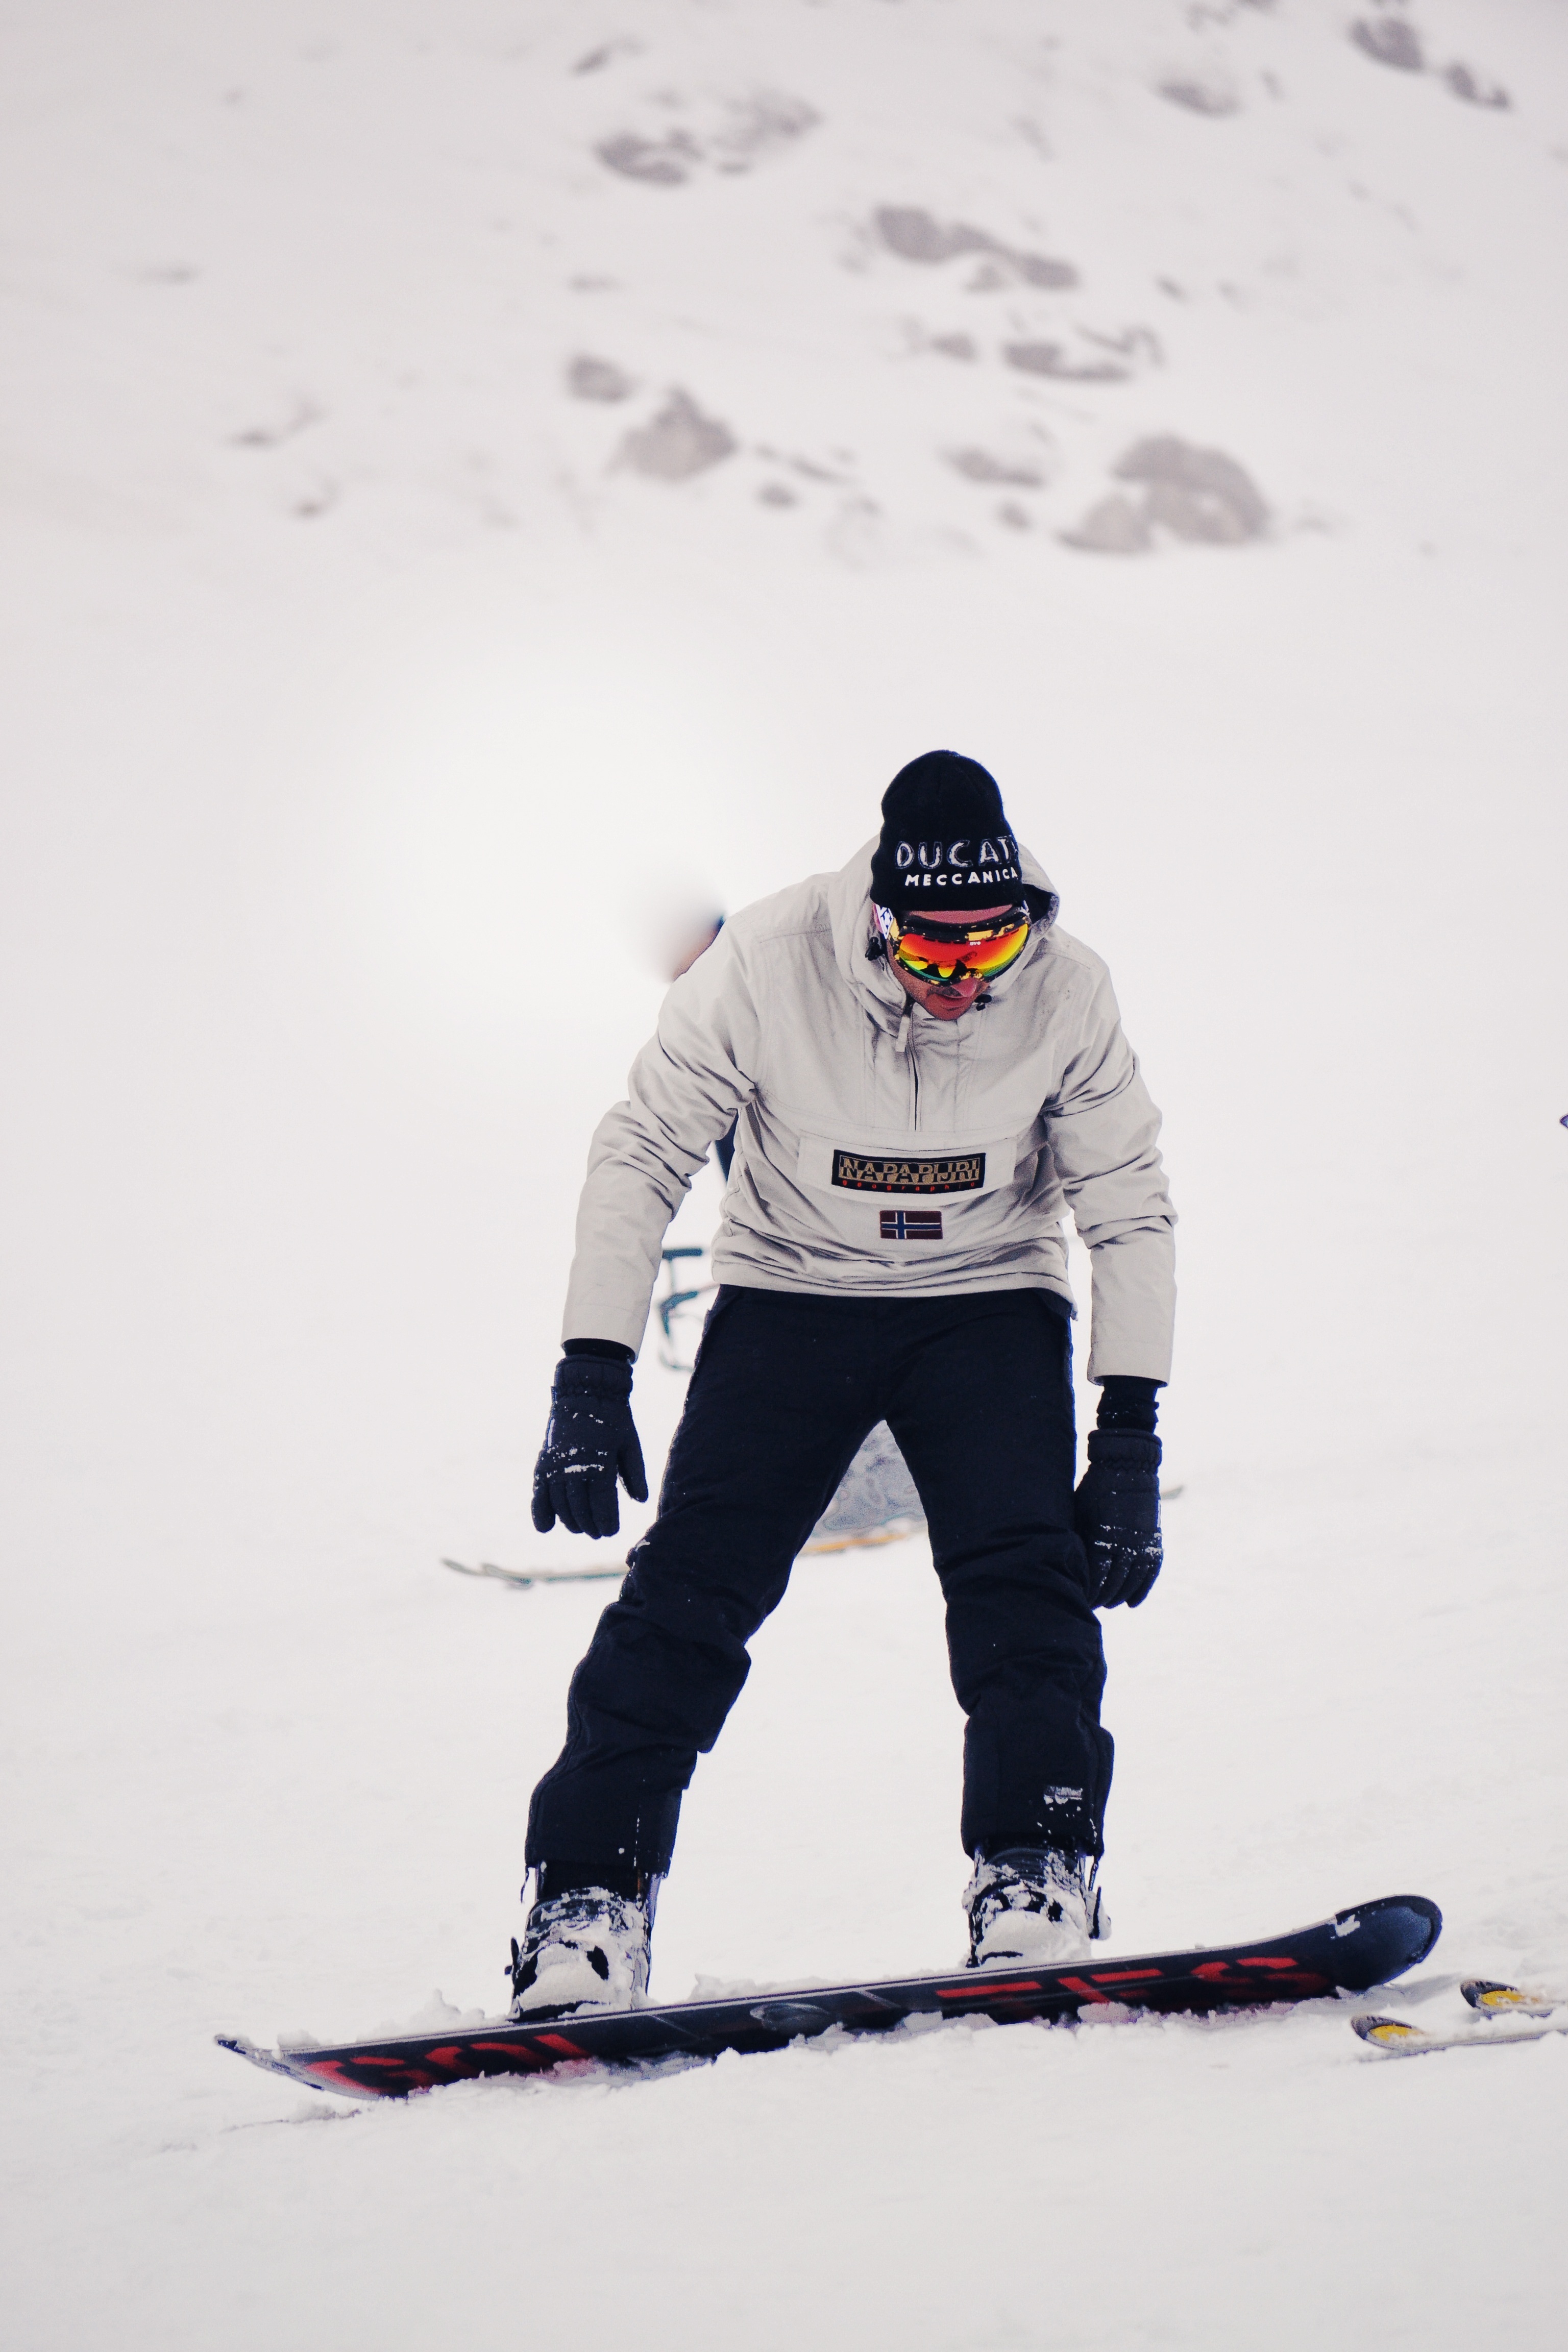
man, outdoor, mountain, snow, cold, winter, board, white, sport, air, guy, action, ride, extreme, snowboard, extreme sport, lifestyle, leisure, season, activity, sports equipment, snowboarder, winter sport, sports, cool, downhill, ski, footwear, snowboarding, active, nordic skiing, ski equipment, boardsport, telemark skiing, freestyle skiing